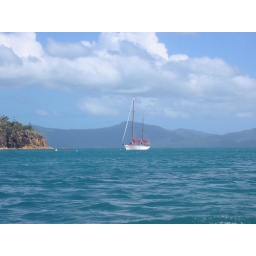
...our home for 3 days &amp;amp; 2 nights of no showering, sleeping in bunks, boxed wine...